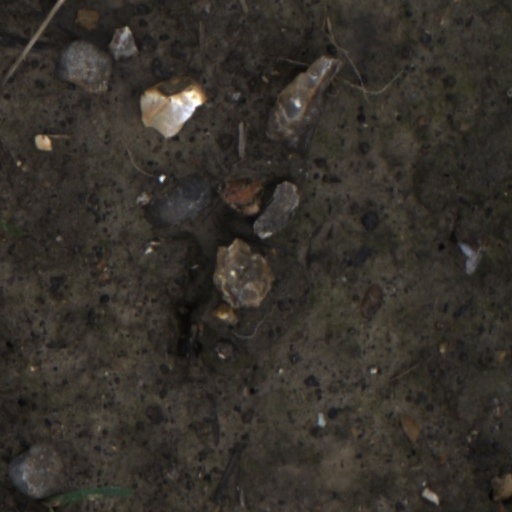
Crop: wheat